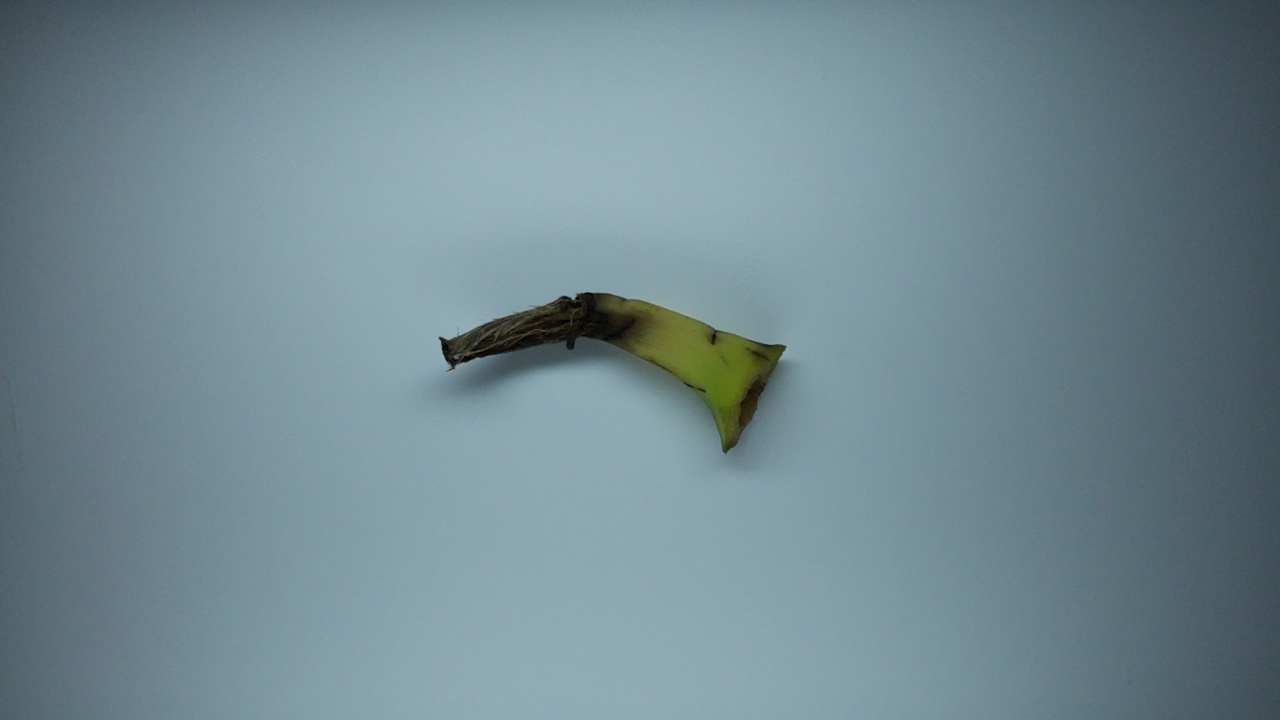
Label: trash